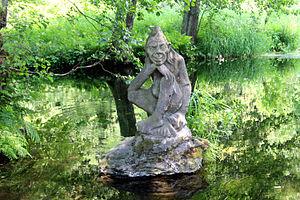
Un vodianoï, wodianoï, vodovik dedouchka, povodnj, povodni mož, vodnik ou wodby muž ou wodnykus est un personnage de la mythologie slave qui vit dans l’eau. Tous ces mots, ou presque, signifieraient « ondin, triton ».